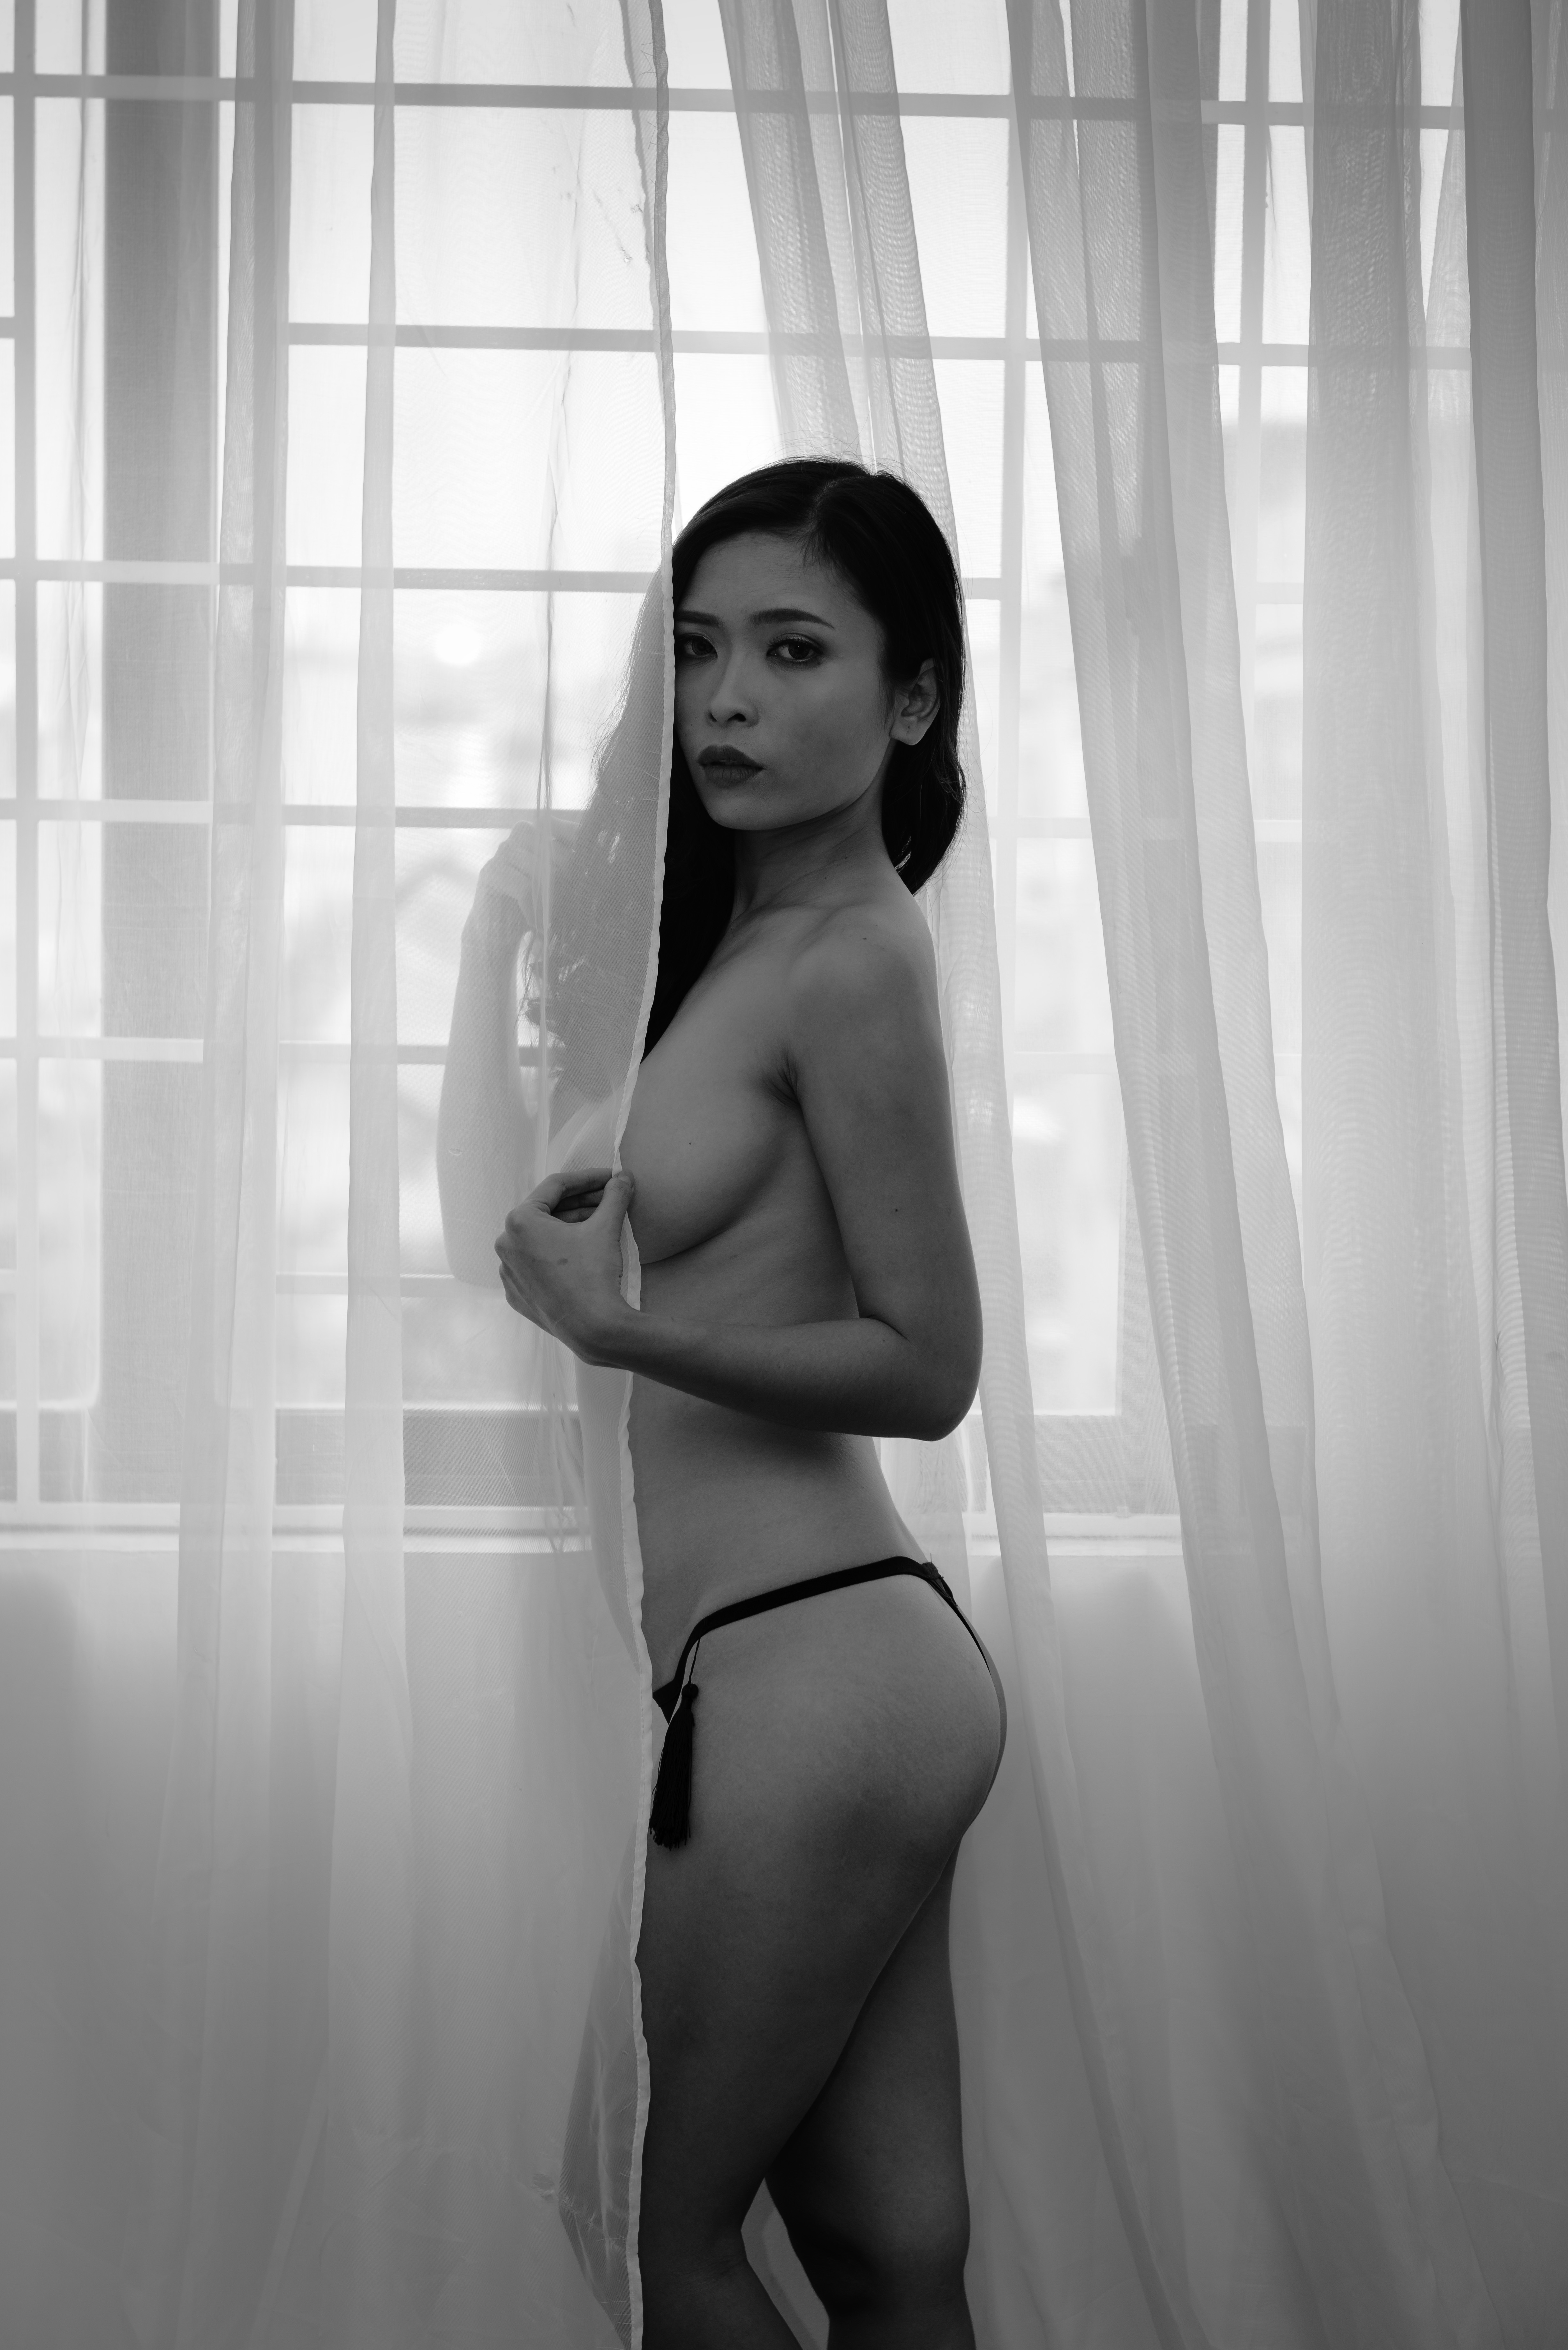
black, white, black and white, photograph, clothing, woman, photography, human positions, beauty, lady, girl, monochrome photography, undergarment, monochrome, lingerie, model, muscle, sitting, photo shoot, long hair, fashion, art model, leg, black hair, hand